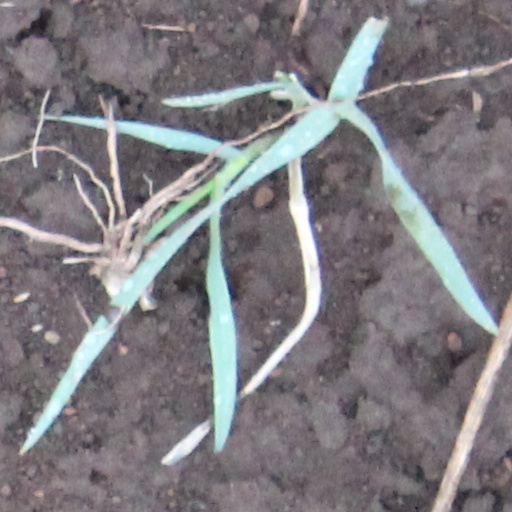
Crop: wheat